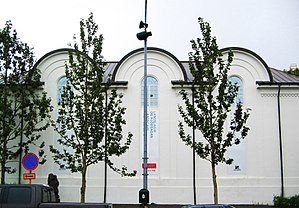
Islands Nationalgalleri
Islands Nationalgalleri
Islands Nationalgalleri ligger i Reykjavík og indeholder en samling af islandsk og udenlandsk kunst. Galleriet udstiller værker af berømte islandske kunstnere, og kunst der bidrager til at forklare den traditionelle islandske kultur.